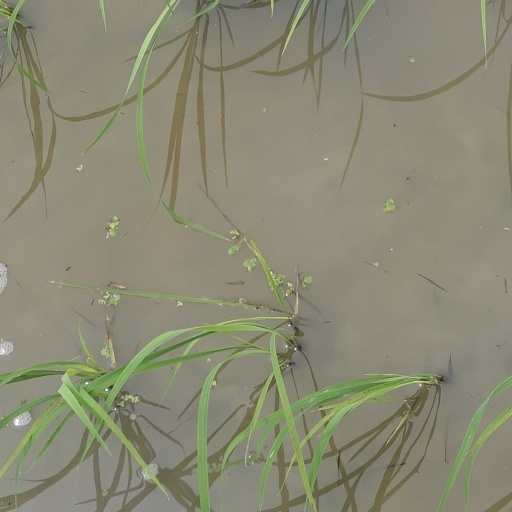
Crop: rice